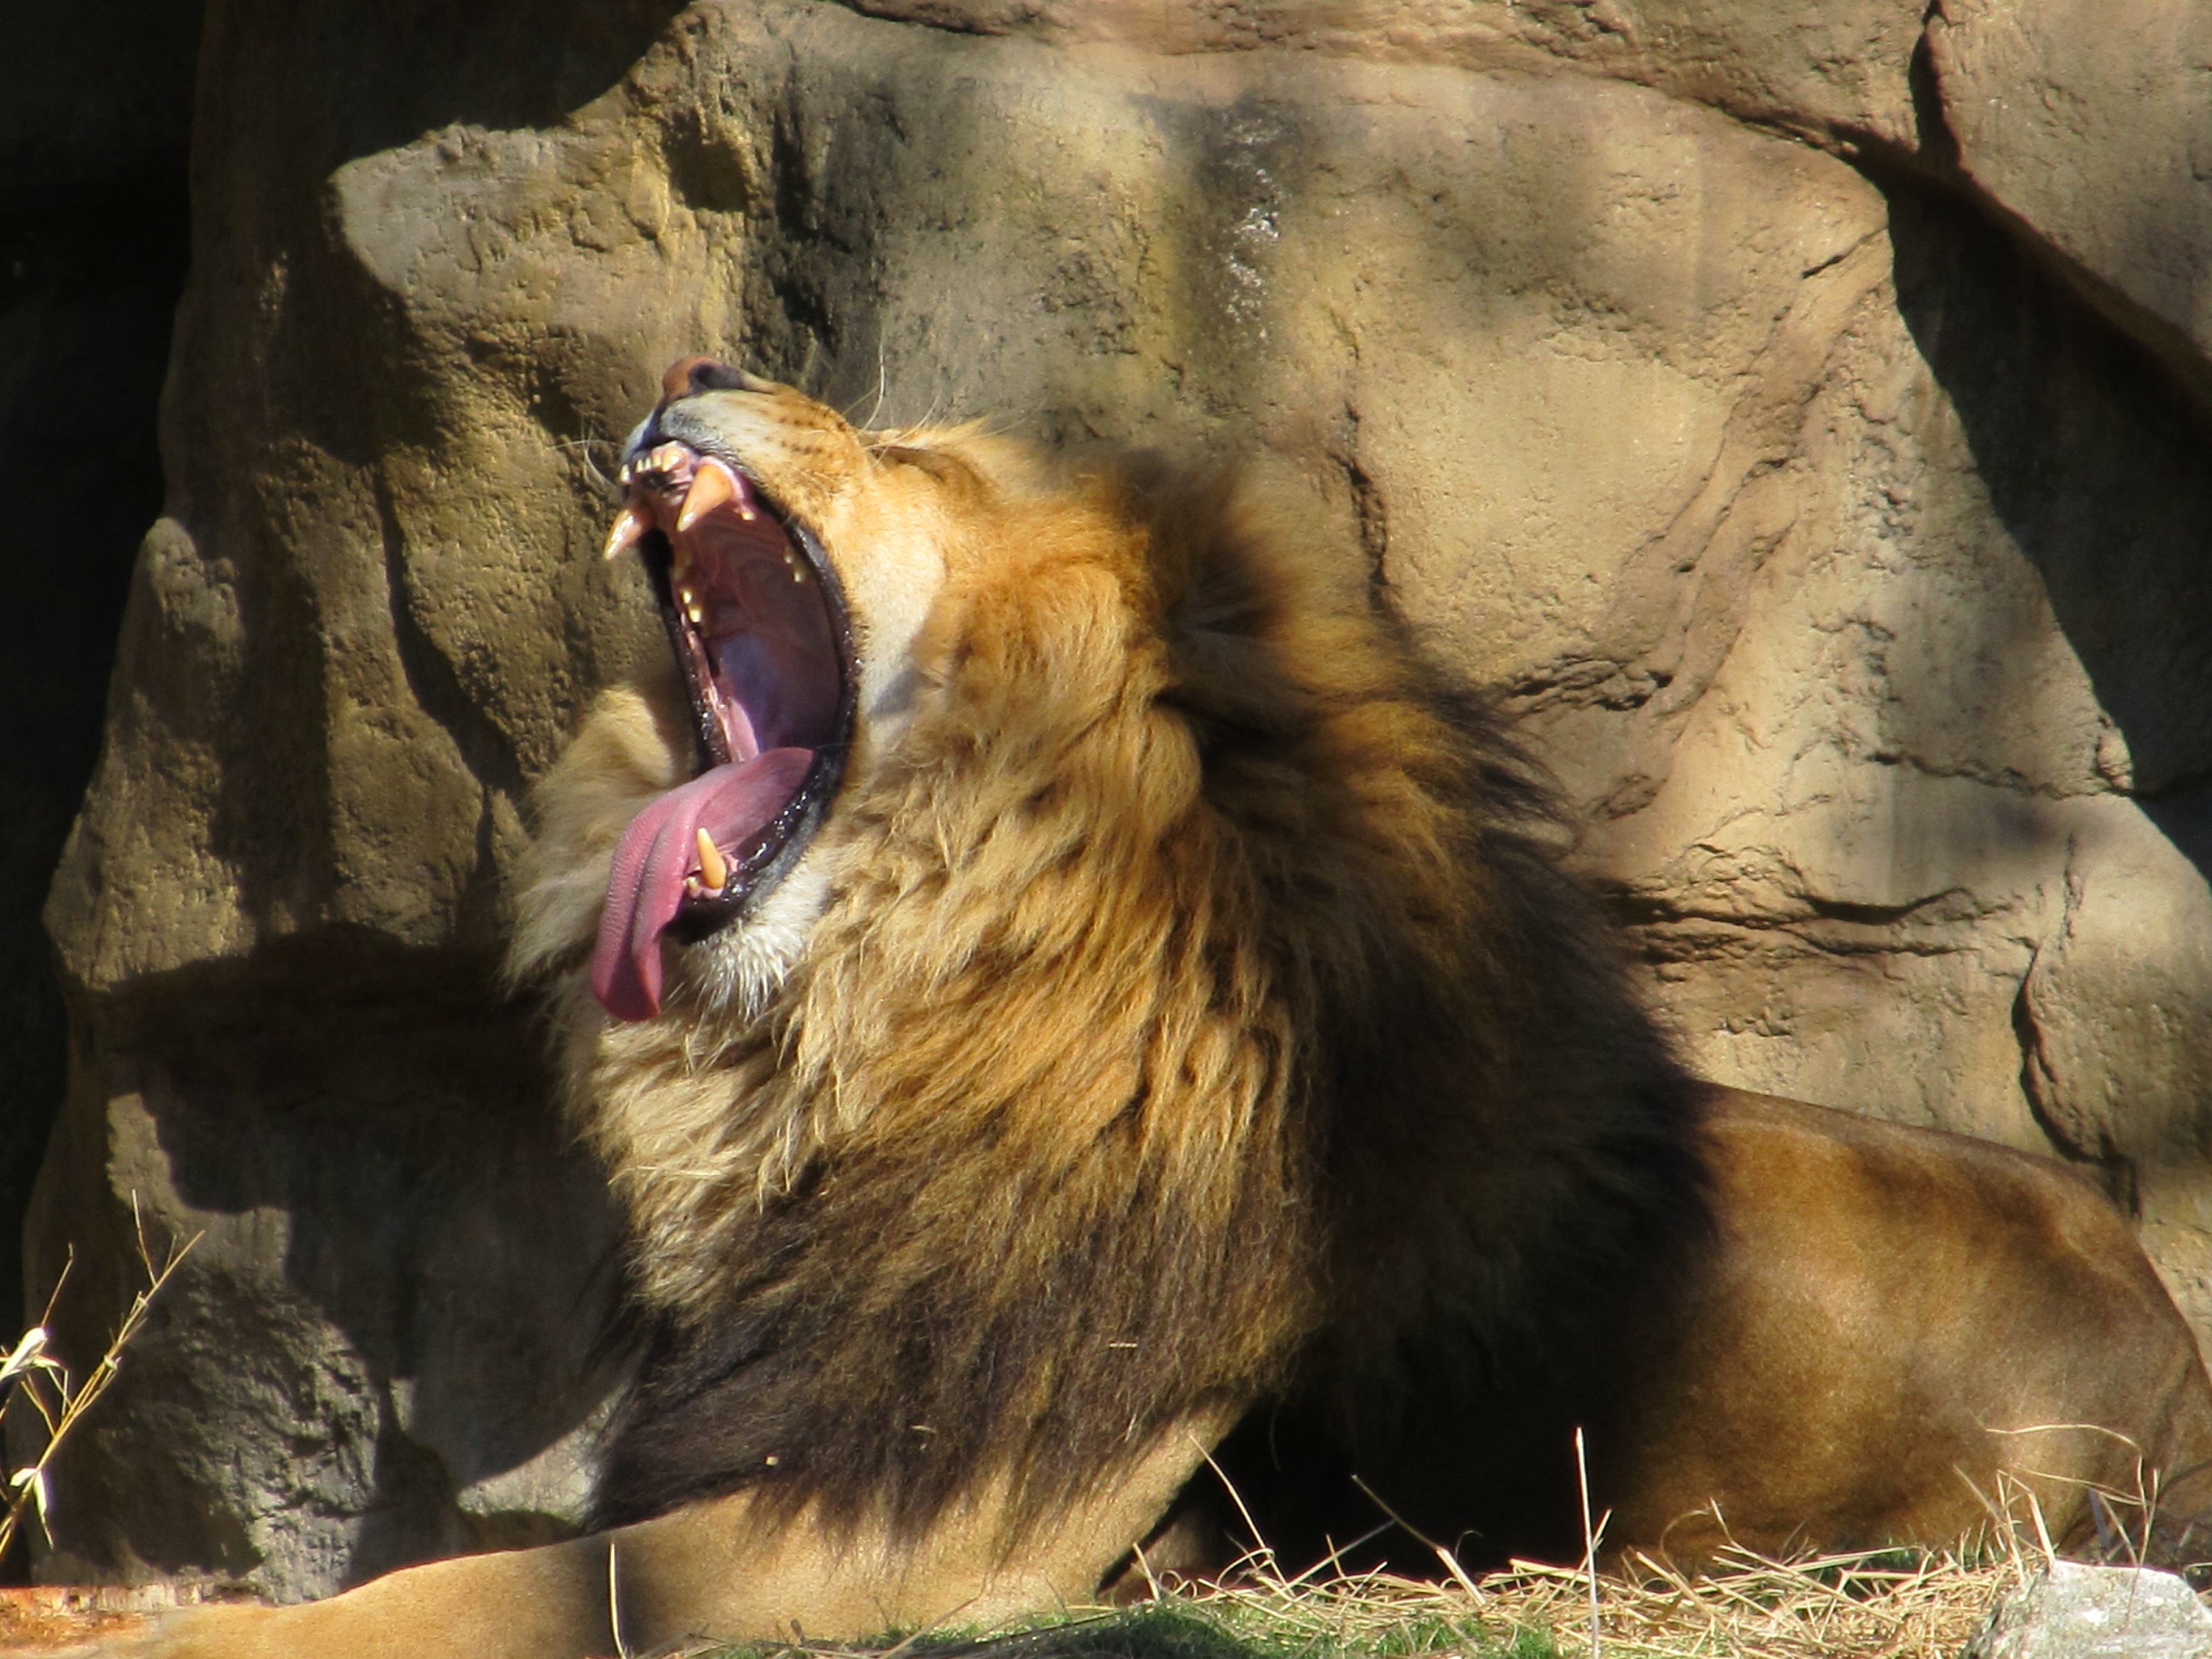
nature, rock, sunset, profile, looking, male, wildlife, zoo, feline, mammal, mane, predator, fauna, lion, mouth, big cat, shadows, head, tongue, teeth, habitat, resting, panthera leo, big cats, cat like mammal, lion yawning